Sinbad and the Eye of the Tiger

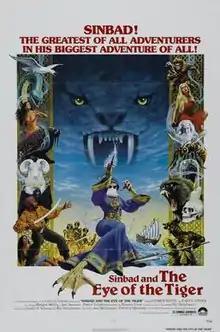
Theatrical release poster

Sinbad and the Eye of the Tiger is a 1977 fantasy adventure film directed by Sam Wanamaker and featuring stop-motion effects by Ray Harryhausen. The film stars Patrick Wayne, Taryn Power, Jane Seymour and Patrick Troughton. The third and final "Sinbad" film released by Columbia Pictures, it follows "The 7th Voyage of Sinbad" (1958) and "The Golden Voyage of Sinbad" (1973).